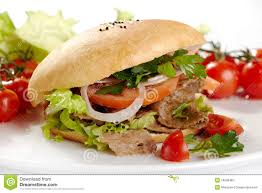
Yemek: kebap